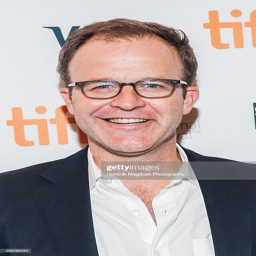
film director attends premiere during festival .